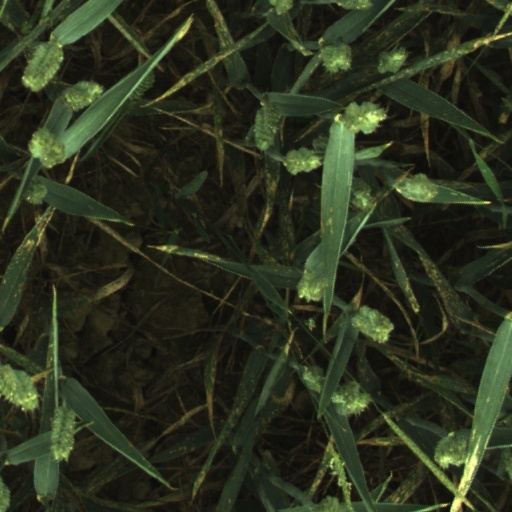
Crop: wheat